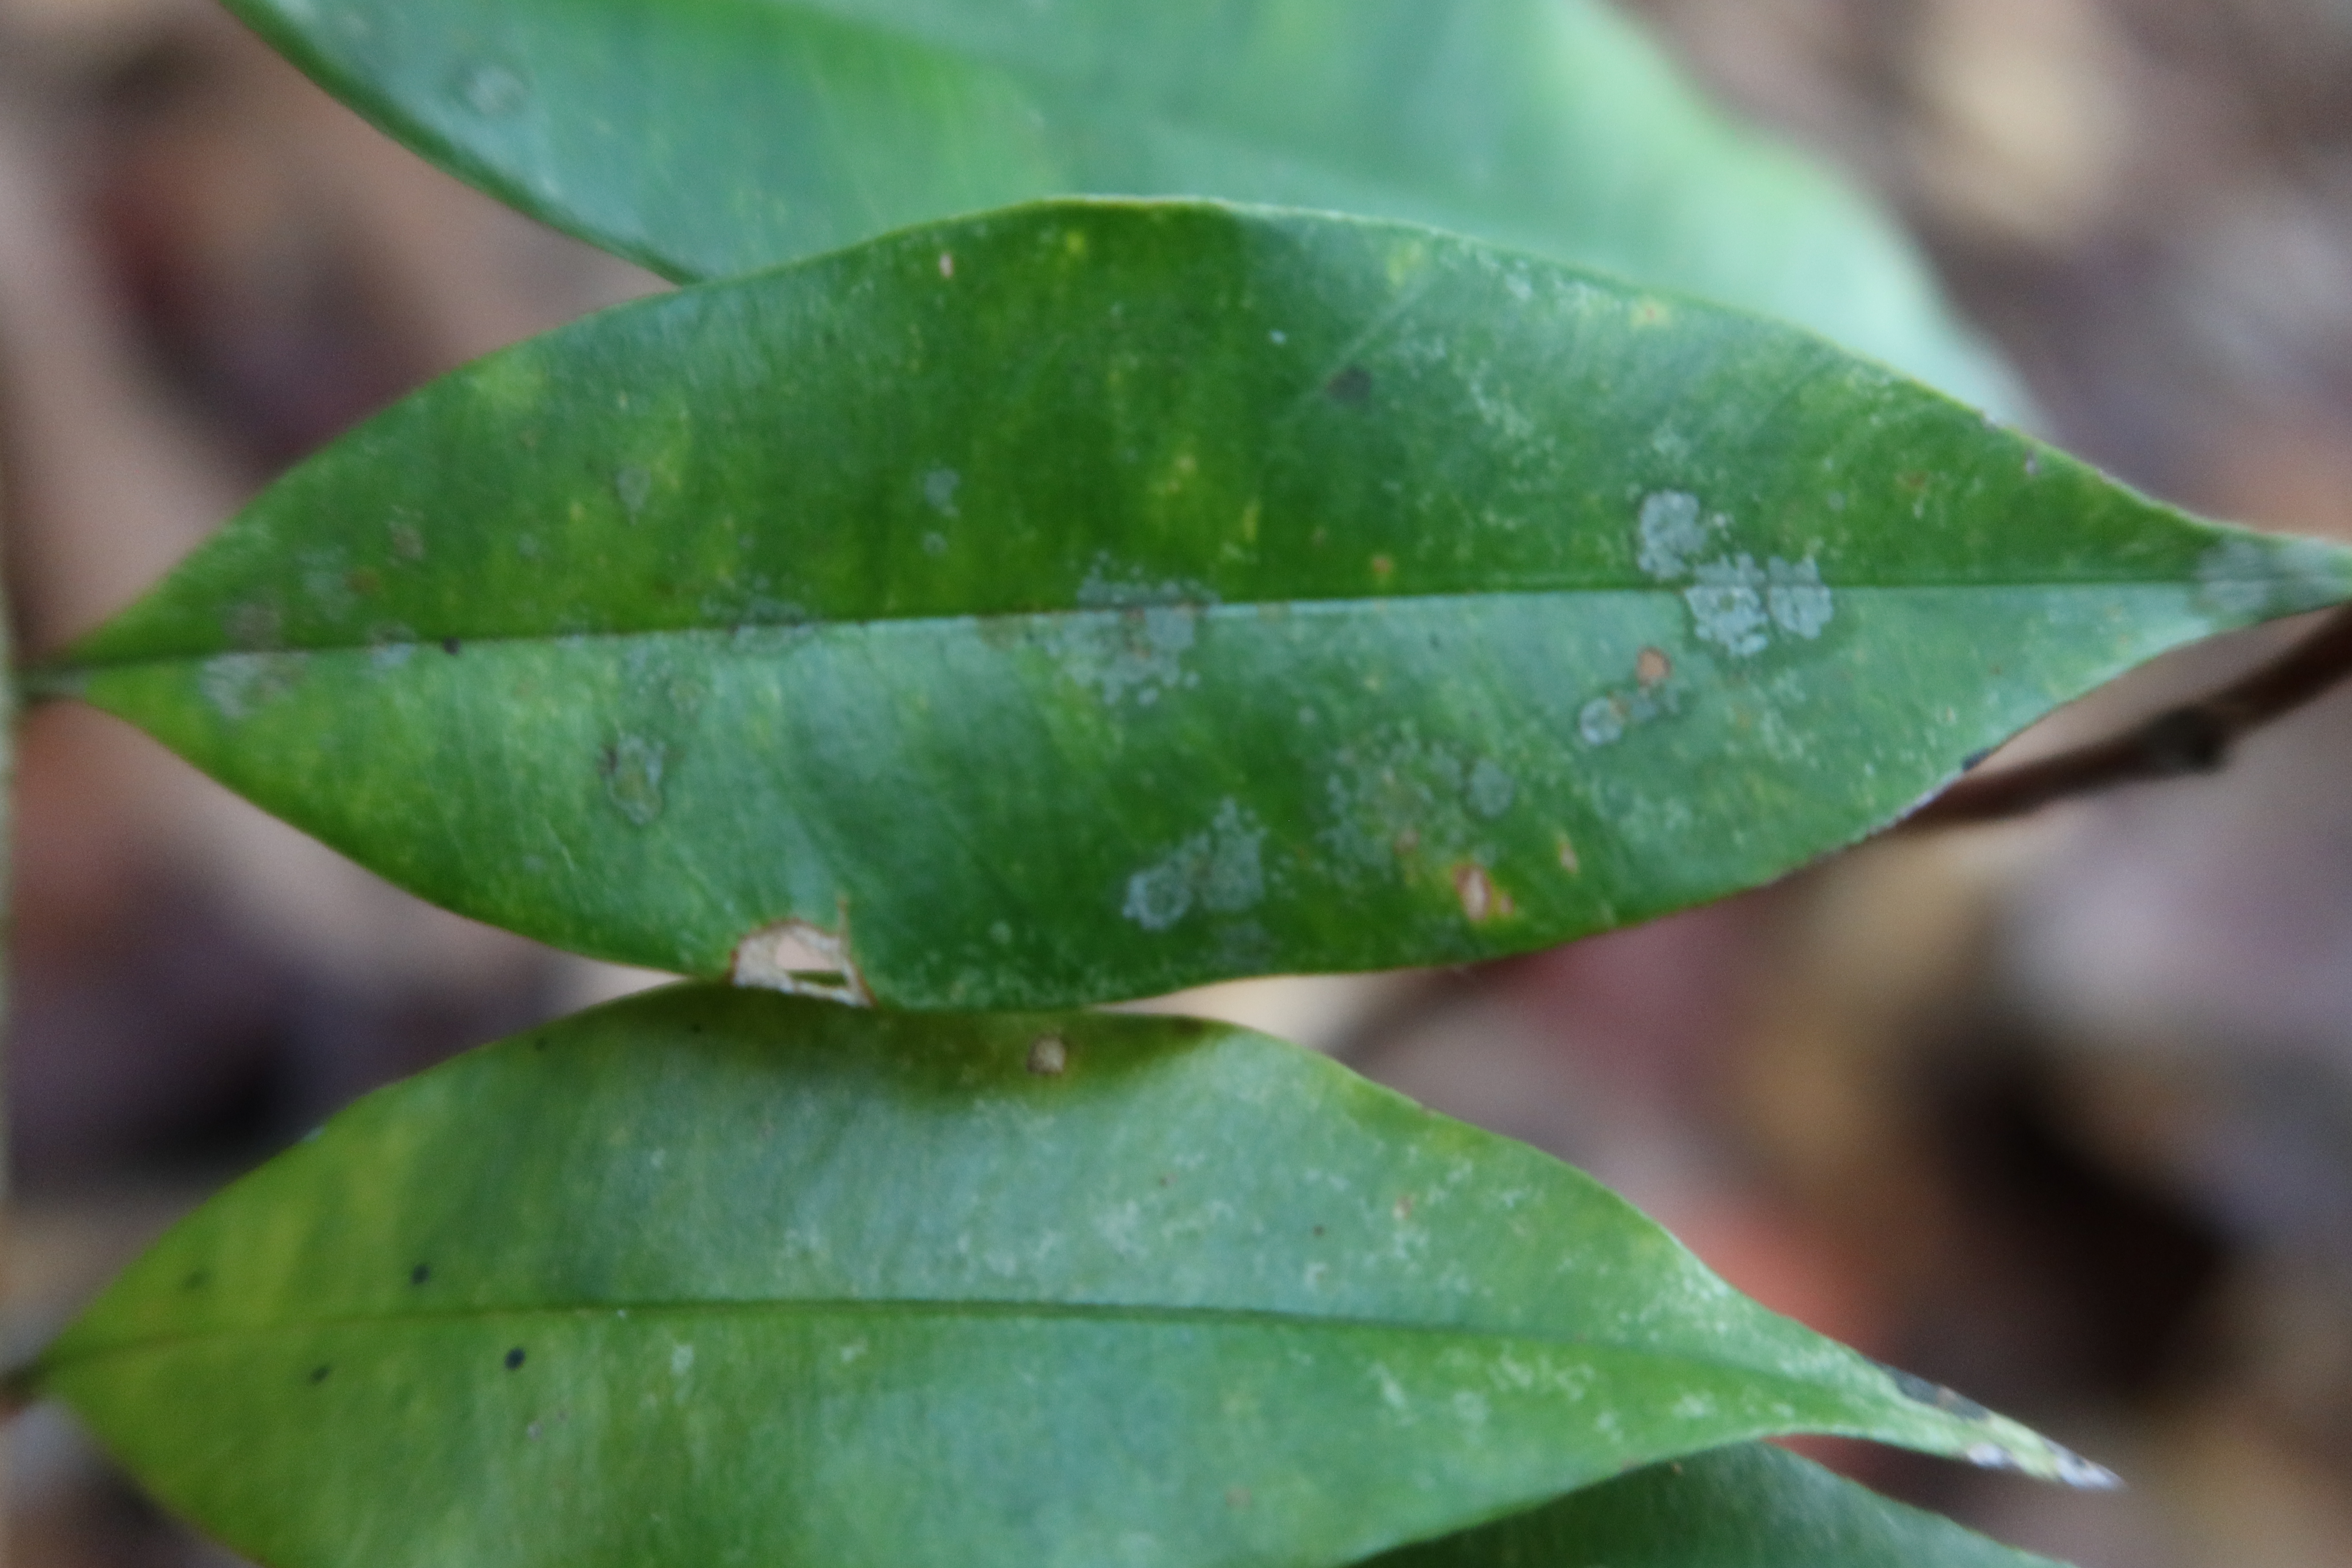
Label: Brown spots